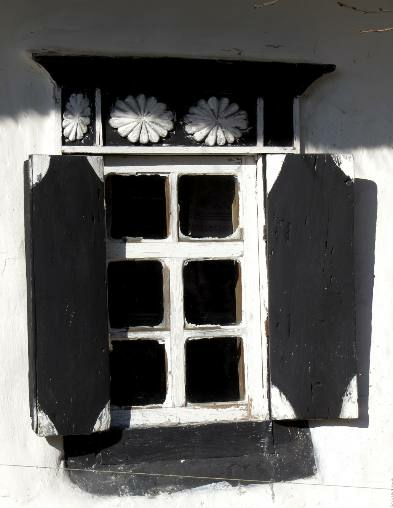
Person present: No